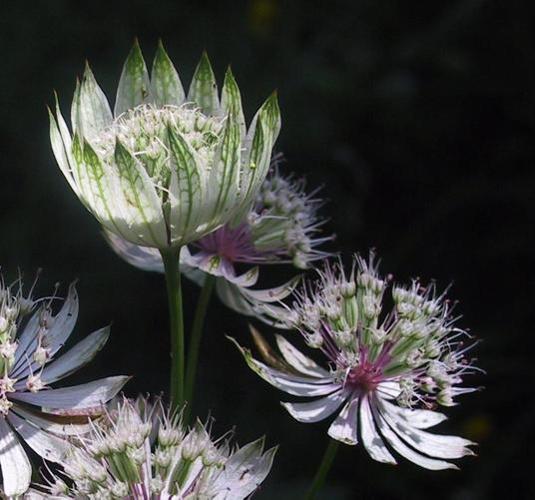
Label: great masterwort